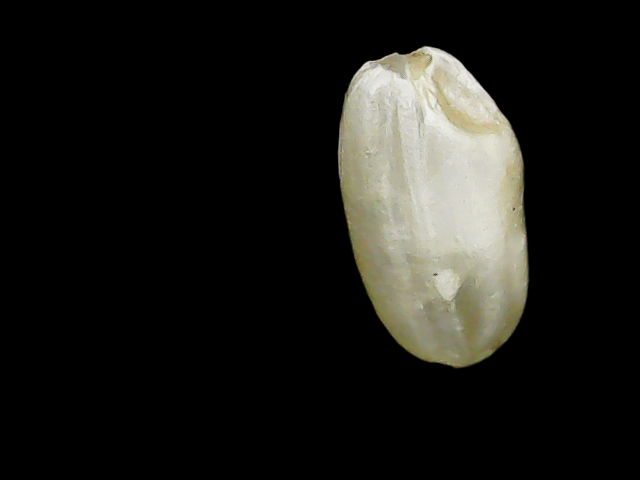
Rice variety: Binadhan8